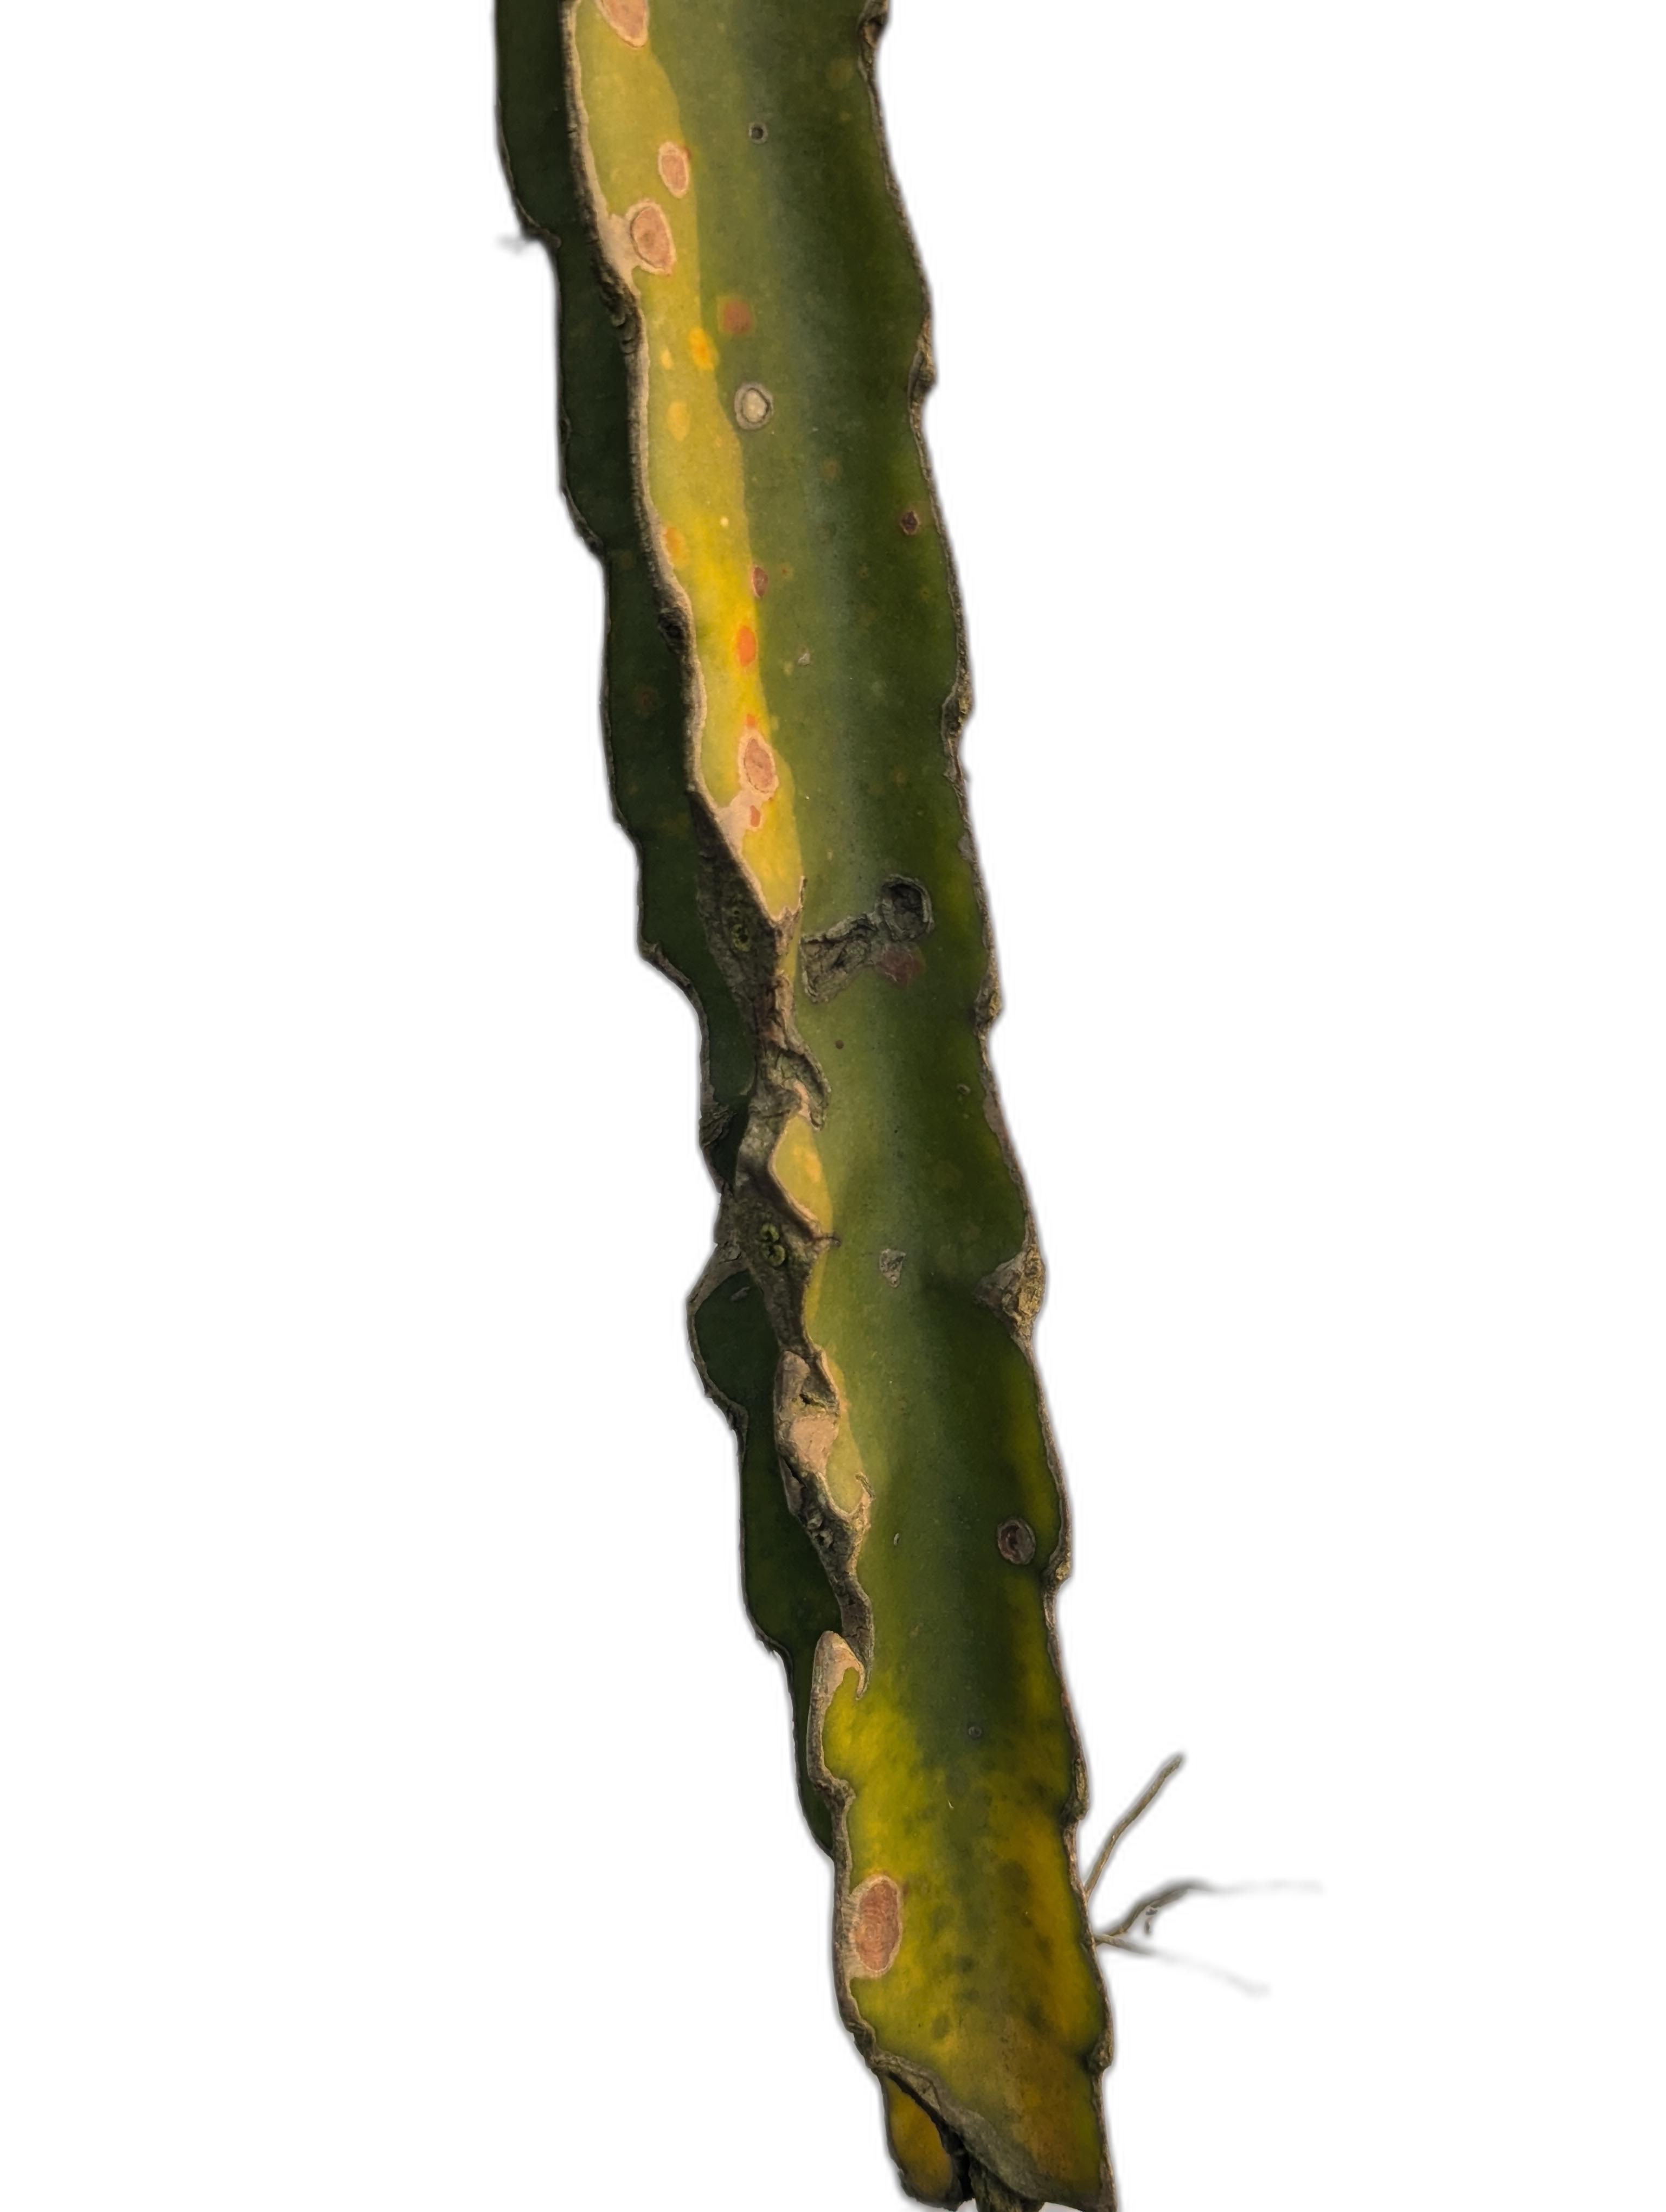
Label: Good leaf